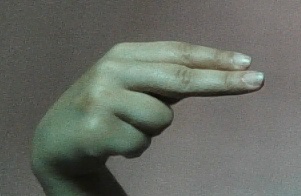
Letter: ain